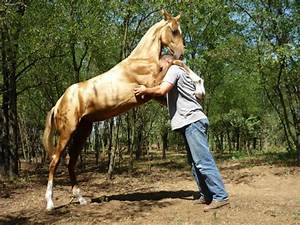
Label: cavallo